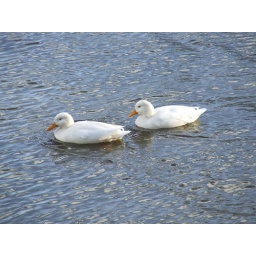
A pair of white ducks in the lake in Newsham Park, Liverpool, January 2008.